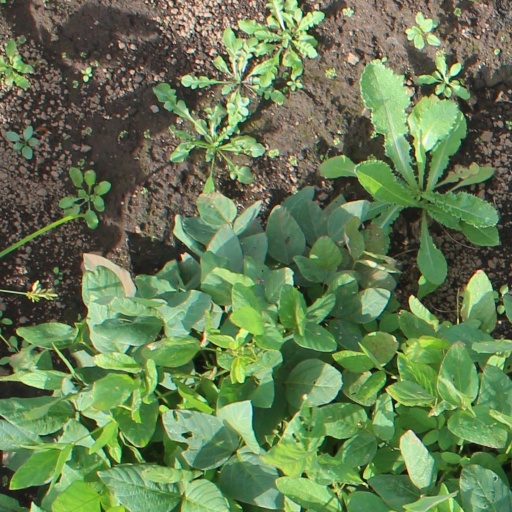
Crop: soybean